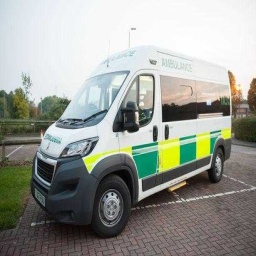
Label: ambulance